Solid waste policy of the United States

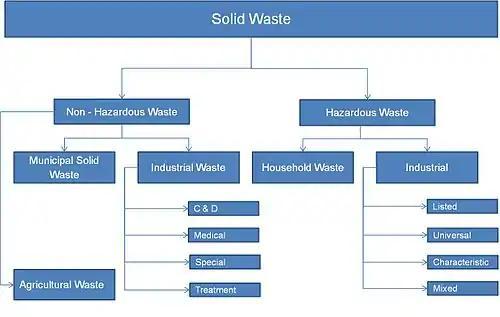
Solid Waste Tree, Based on Resource Conservation and Recovery Act, United States Environmental Protection Agency

Solid waste means any garbage or refuse, sludge from a wastewater treatment plant, water supply treatment plant, or an air pollution control facility and other discarded material, including solid, liquid, semi-solid, or contained gaseous material resulting from industrial, commercial, mining, and agricultural operations, and from community activities. Solid waste does not include solid or dissolved materials in domestic sewage, solid or dissolved materials in irrigation return flows, or industrial discharges. The large scope of the term "solid waste" means that it must be managed in a variety of different ways and that various levels of government employ different policy instruments in order to accomplish this task.